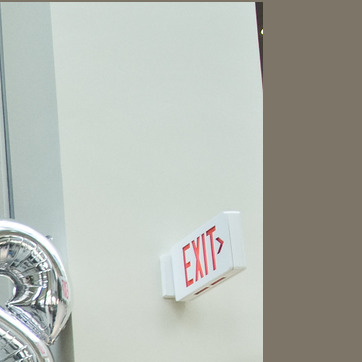
Material: painted